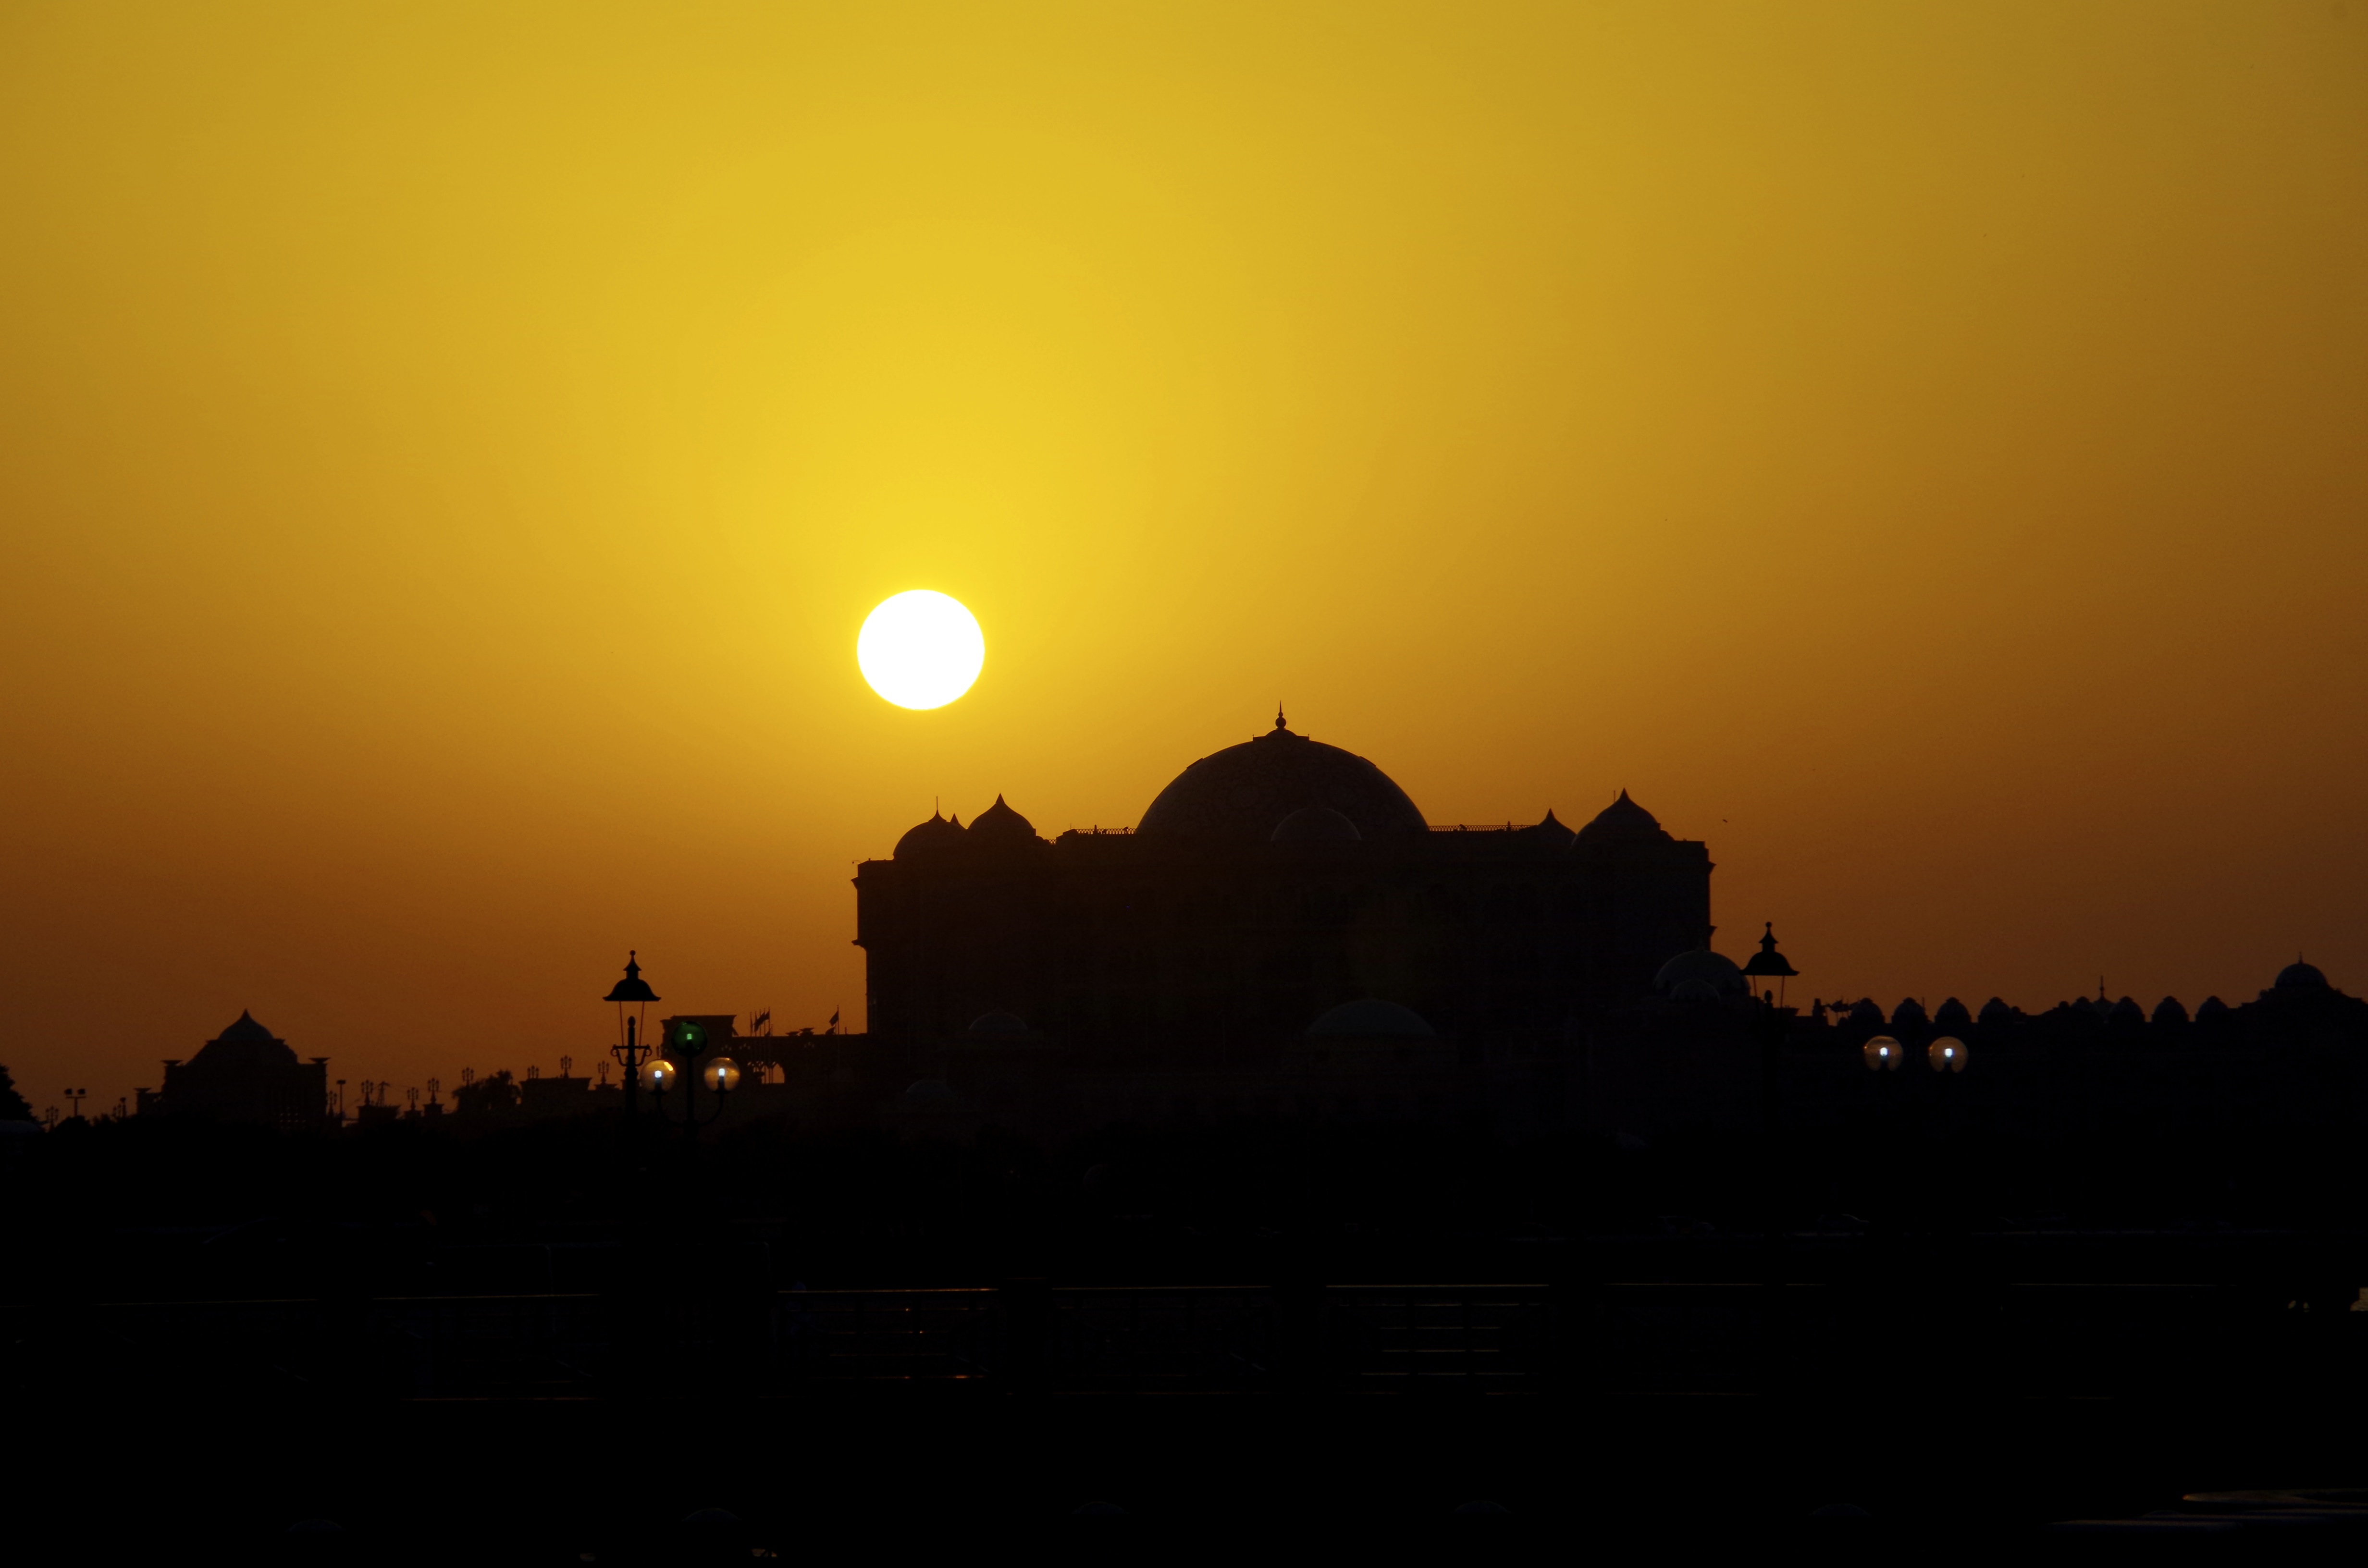
horizon, silhouette, sky, sun, sunrise, sunset, skyline, sunlight, morning, palace, dawn, atmosphere, dusk, evening, asia, india, afterglow, astronomical object